Royse City High School

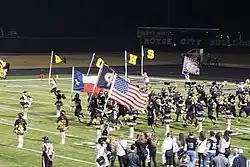
Royse City Bulldogs football team

Royse City High School is a public secondary school located in Royse City, Texas, United States and is the only high school in the Royse City Independent School District. The current building opened in the fall of 2006, and is located in the southwestern part of Hunt County. The school serves students from Collin County, Hunt County, and Rockwall County. In 2011, the school was rated "Academically Acceptable" by the Texas Education Agency. The school garnered national attention when a student wore a Confederate flag as a cape on campus, April 23, 2019; subsequently, "white power" was shouted at a black television reporter from a vehicle leaving the school.